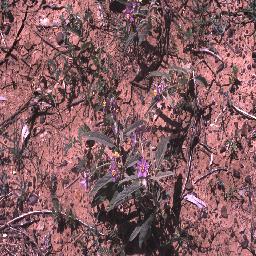
Label: negative